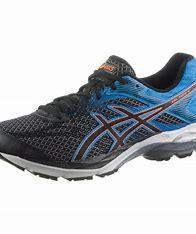
Brand: Asics
Model: Gel Flux 4